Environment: real
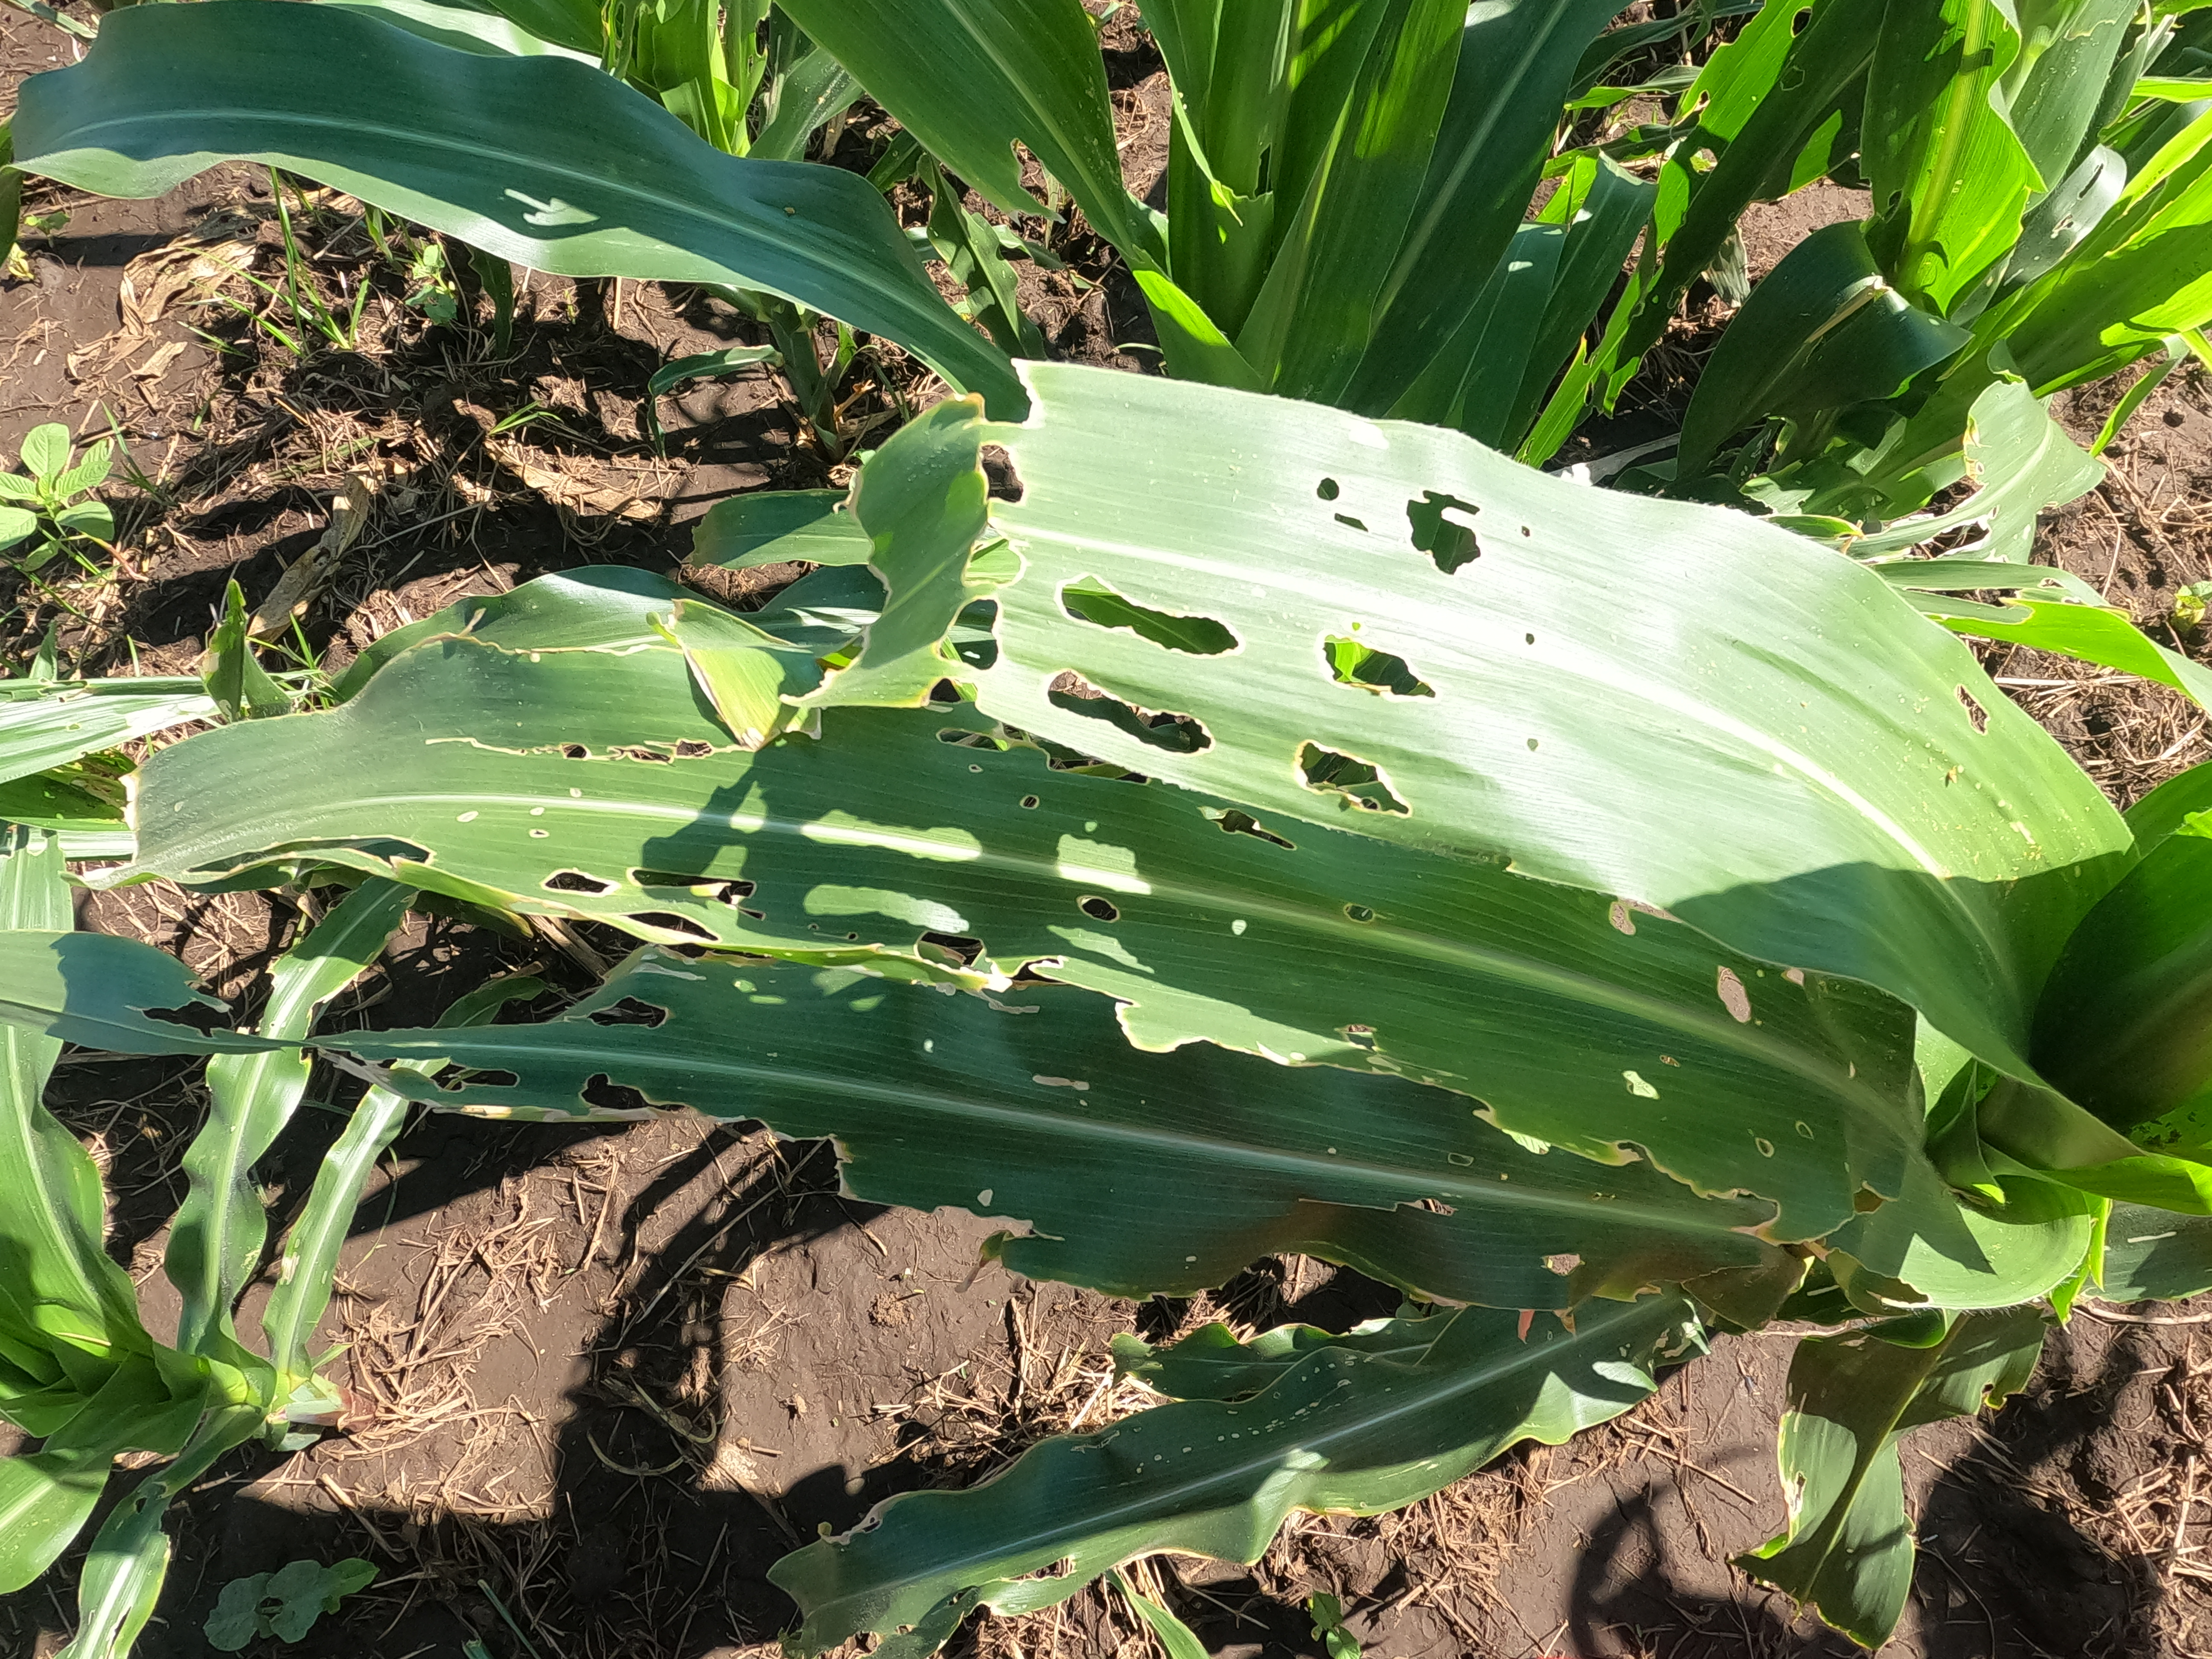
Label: fall_armyworm